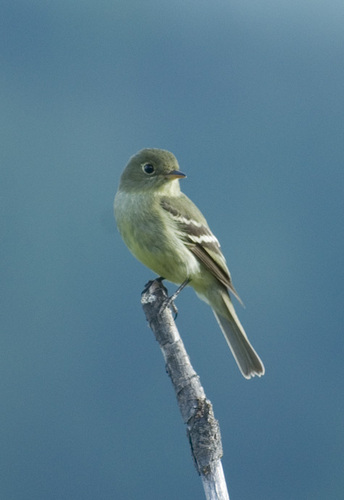
a bird has a grey crown, a white and yellow belly, and a long tail father with grey outer rectrices.
the bird has a grey crown with a white belly and a white wingbars with a long grey tail feather.
this is a bird with a white breast, grey wings and a grey head.
this bird is white with grey on its back and has a very short beak.
a small grey bird with a white and some tones of yellow belly, with a long tail, and short beak.
this bird is white with grey and has a very short beak.
a brownish yellow bird with a white neck ring and white wing bars.
this bird is white with grey and has a very short beak.
this bird has wings that are black and has a yellow belly
this bird has wings that are grey and has a white belly
Species: Yellow Bellied Flycatcher